The Flying Monster

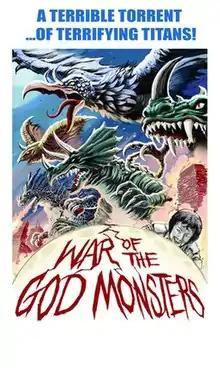
SRS Blu-ray art by Matt Frank and Goncalo Lopest

The Flying Monster is a 1984 Korean "kaiju" film directed by Kim Jeong-Yong.